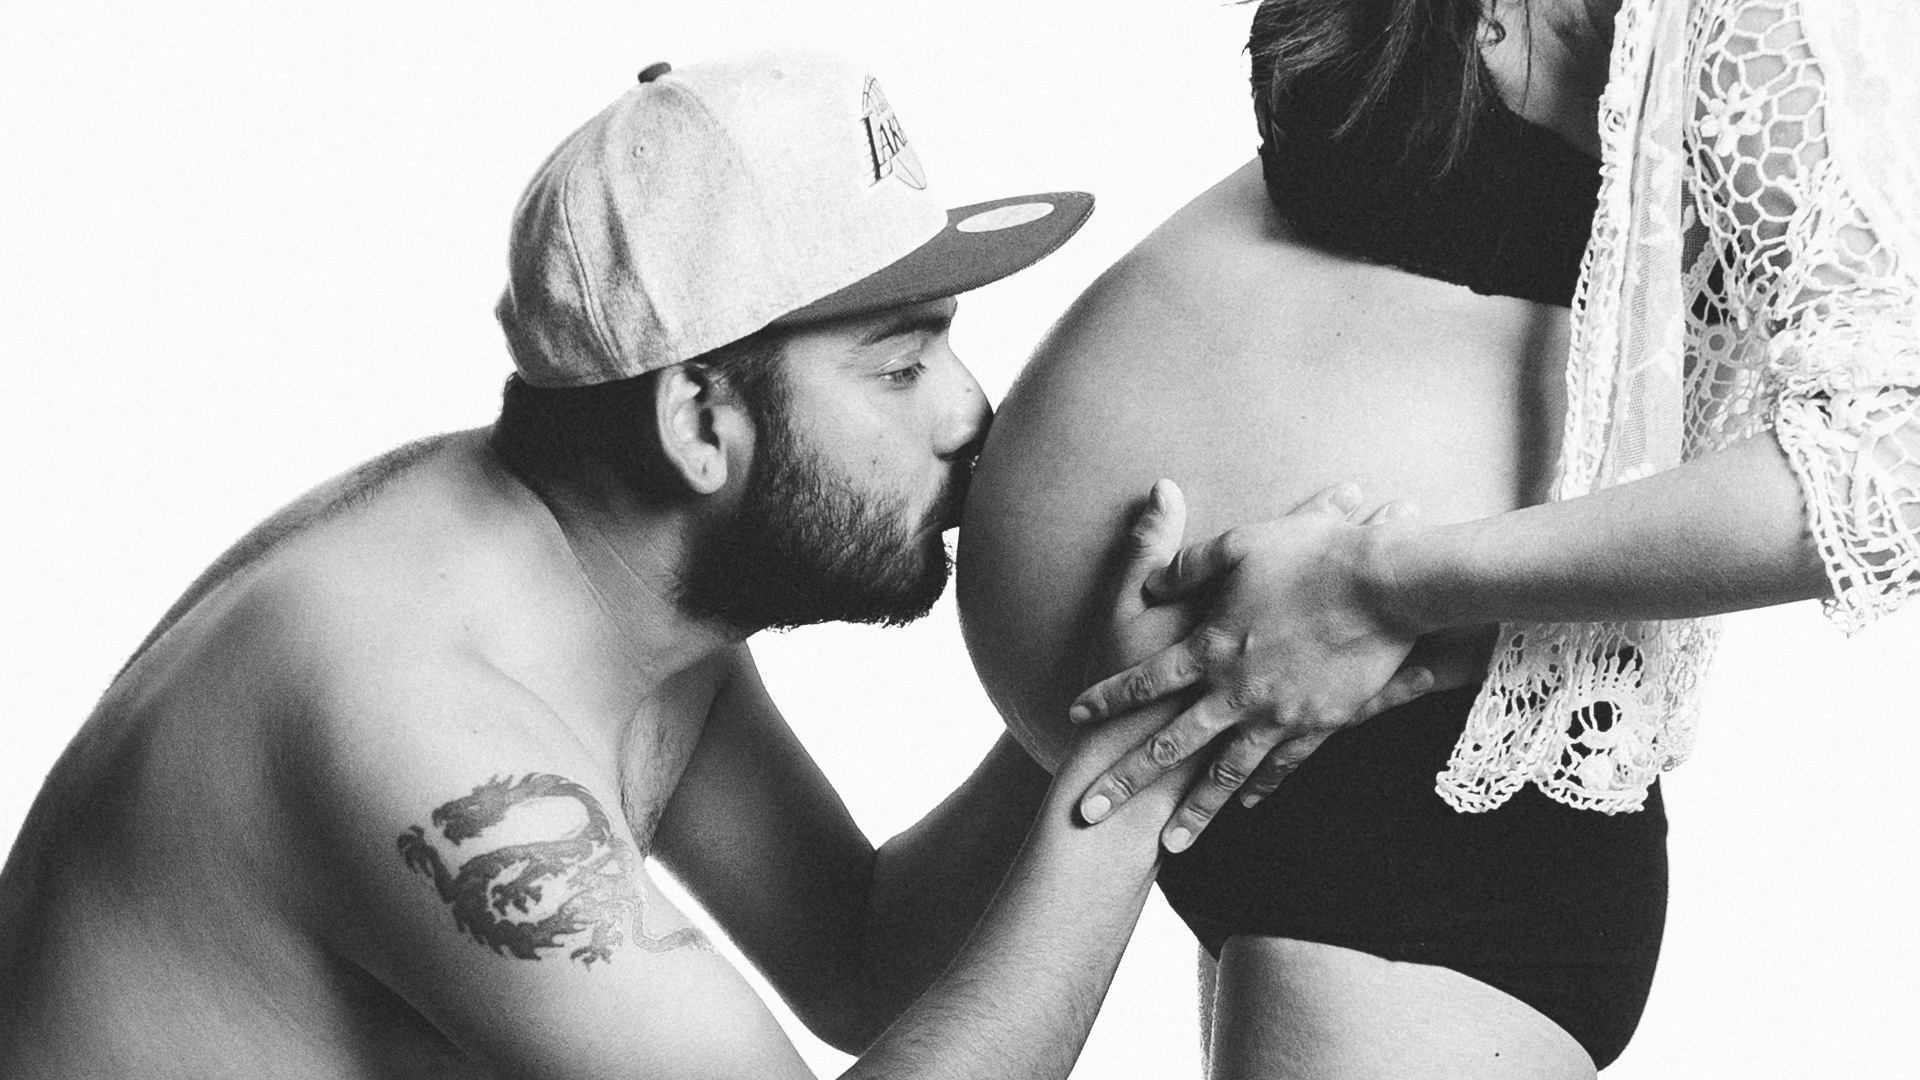
hand, man, person, black and white, people, woman, white, photography, home, male, female, love, model, young, father, couple, romance, care, two, black, monochrome, together, lifestyle, arm, holding, baby, life, parent, pregnancy, motherhood, maternity, caucasian, family, wife, mother, happy, relationship, parenthood, photograph, pregnant, belly, expecting, test, adult, husband, birth, interaction, photo shoot, sense, monochrome photography, pregnant couple